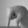
ASL letter: Q